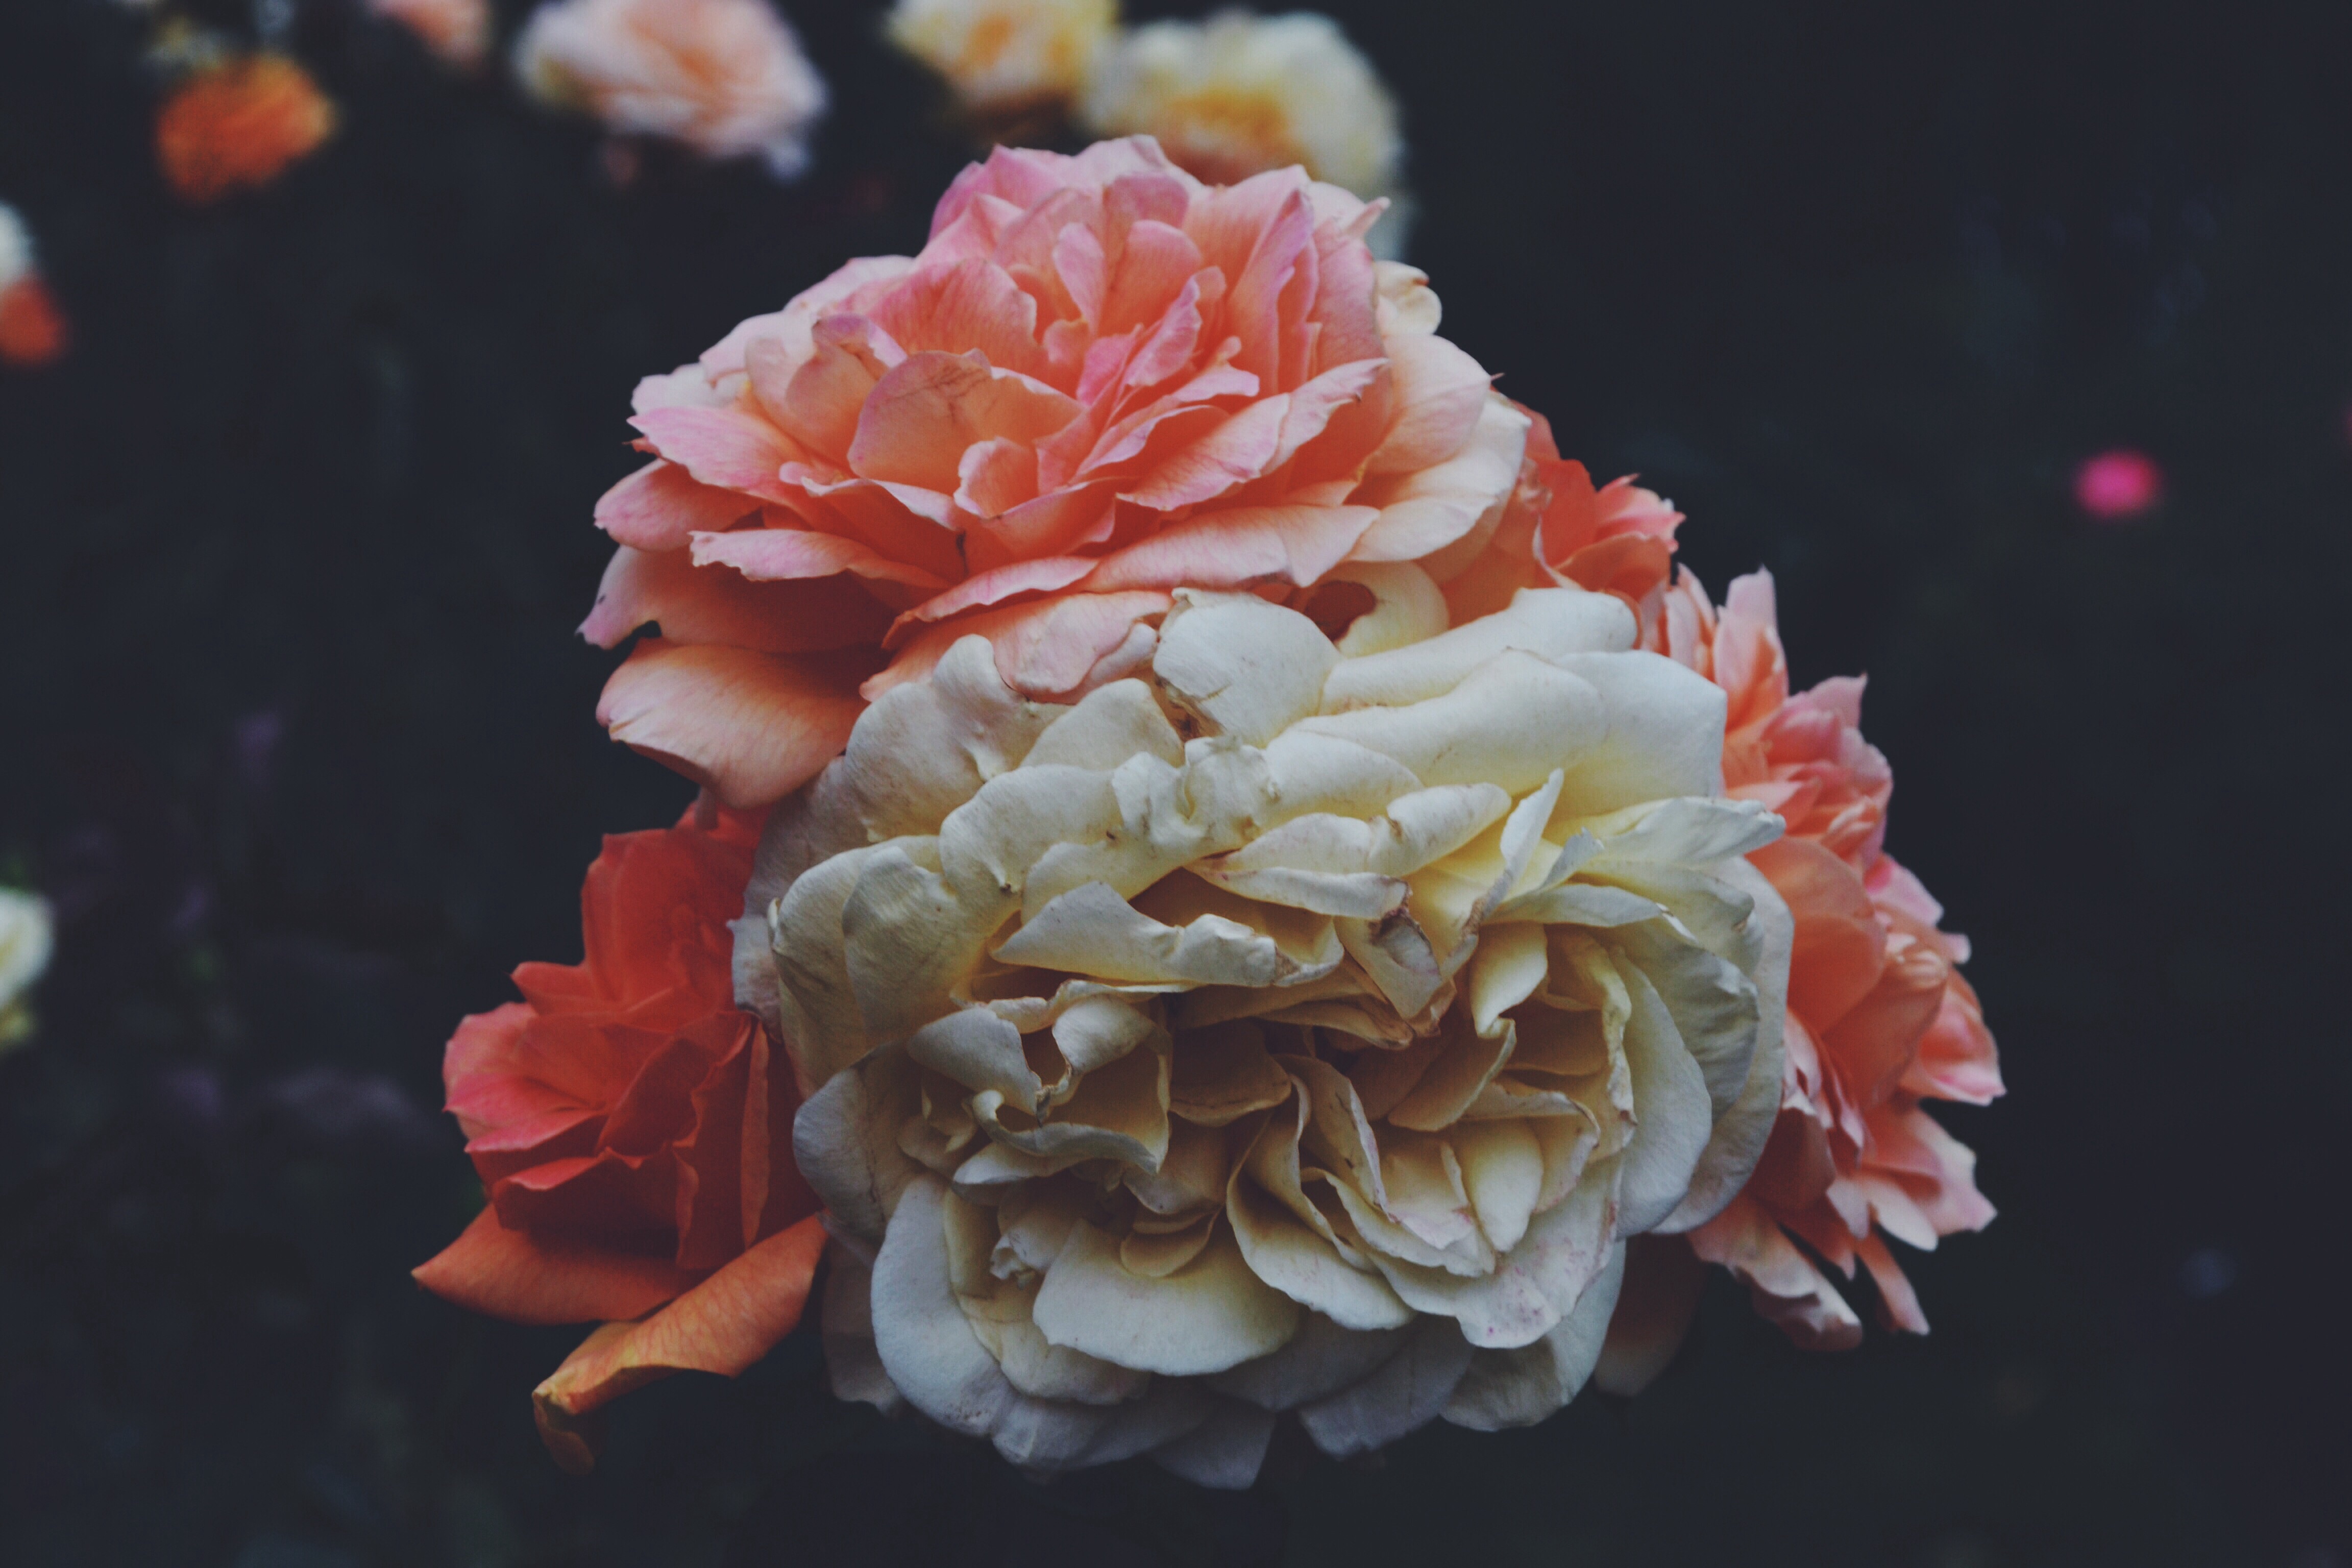
blossom, plant, flower, petal, red, flora, coral, close up, peony, macro photography, flowering plant, land plant